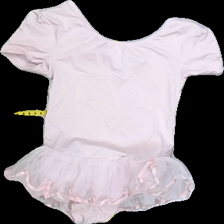
View: back
Type: Training top
Category: Children
Brand: Not in the list
Brand text on label: BODYZONE
Colors: Pink
Material: 100%nylon
Cut: C-collar, Tight
Size: 110
Season: All
Trend: Sports
Stains: Major
Smell: Minor
Price range: <50
Recommended usage: Export